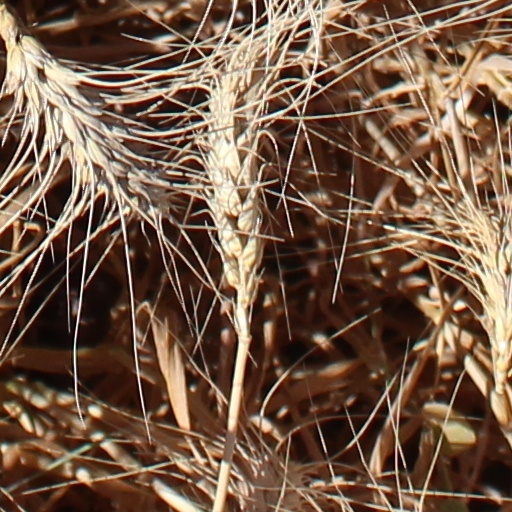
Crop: wheat